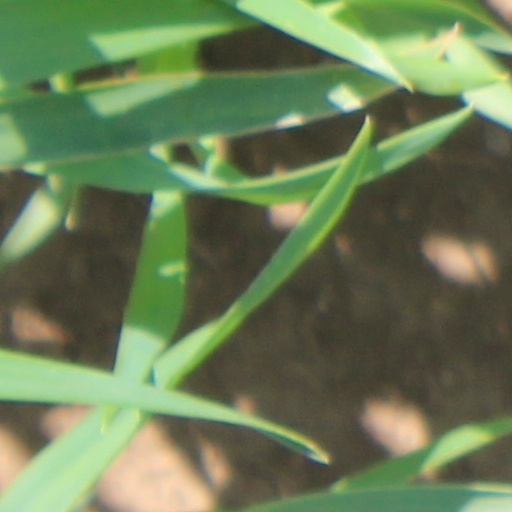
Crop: wheat